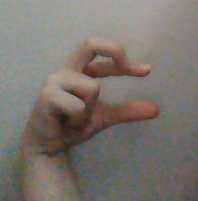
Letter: thal